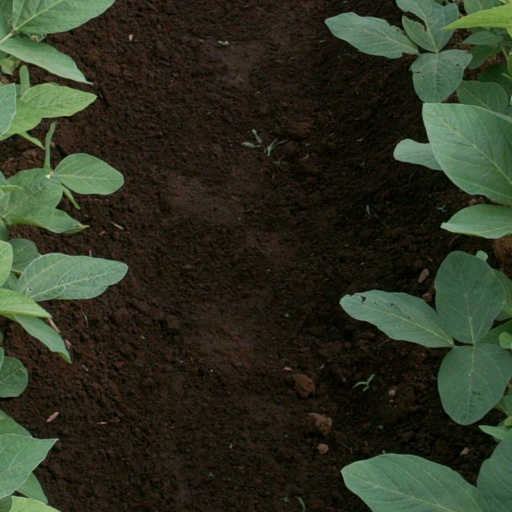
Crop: soybean